319th Operations Group

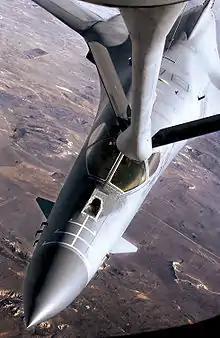
B-1 Lancer from the 319th refueling

The group was reactivated at Grand Forks Air Force Base, North Dakota in on 1 September 1991 as the 319th Operations Group when Strategic Air Command (SAC) implemented the Objective Wing organization for its units. The group was assigned to the 319th Wing and was assigned the 46th Bomb Squadron, flying the Rockwell B-1B Lancer, the 905th Air Refueling Squadron, flying the Boeing KC-135 Stratotanker and the 319th Operations Support Squadron. Shortly after the group was activated, President George H. W. Bush directed on 28 September that the group no longer keep half of its aircraft on nuclear alert and the group began to focus on training for conventional bombing missions. This became the group's primary mission in February 1993.